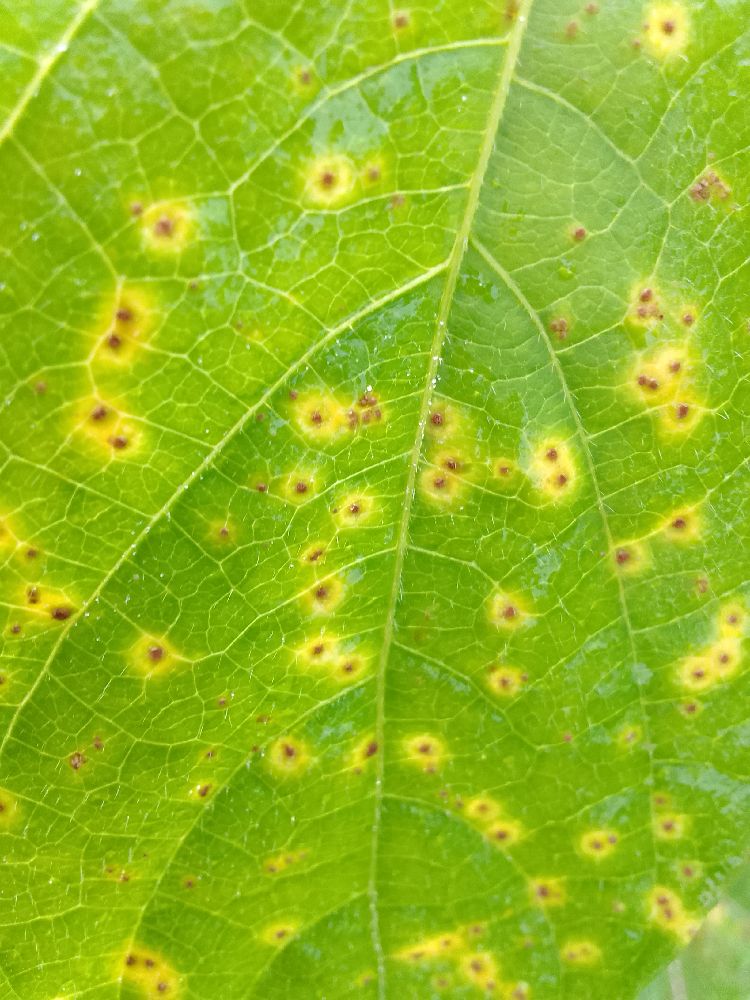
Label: rust